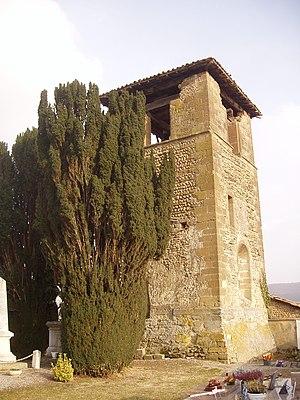
Cet article recense les monuments historiques français classés en 1956.
La Tour-clocher de Crépol est un édifice situé à Crépol, dans le département français de la Drôme. Cette tour du cimetière était le clocher de l'église romane Saint-Étienne, détruite à la fin du XIXᵉ siècle.
Cet article recense les monuments historiques de la Drôme, en France.
Crépol est une commune française située dans le département de la Drôme, en région Auvergne-Rhône-Alpes.